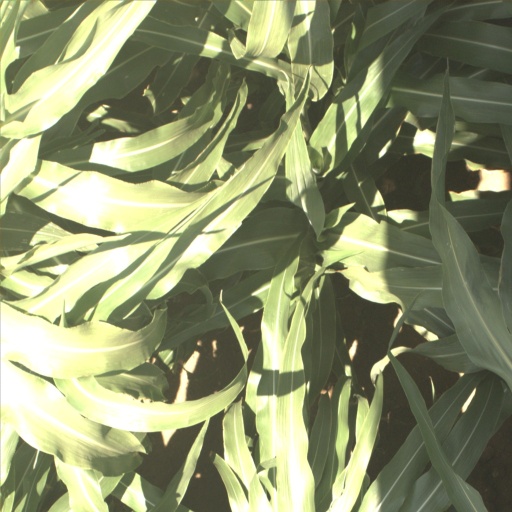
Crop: sorghum